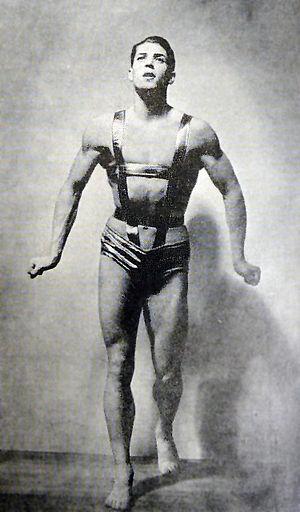
Vakhtang Chabukiani était un danseur, enseignant et chorégraphe géorgien. Il est considéré comme ayant été l'un des danseurs de ballet les plus influents de l'histoire, notamment pour avoir créé nombre de variations masculines dans le ballet classique, notamment dans La Bayadère.